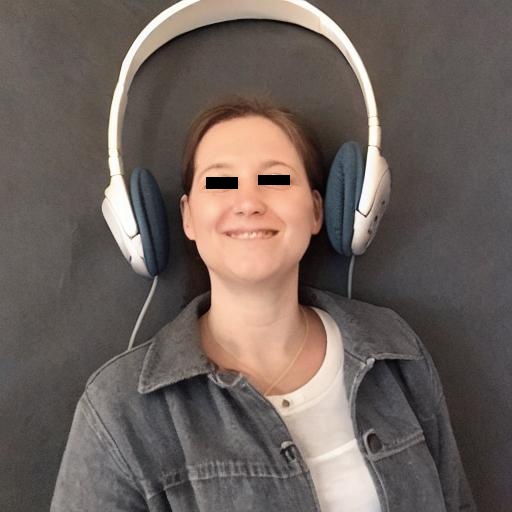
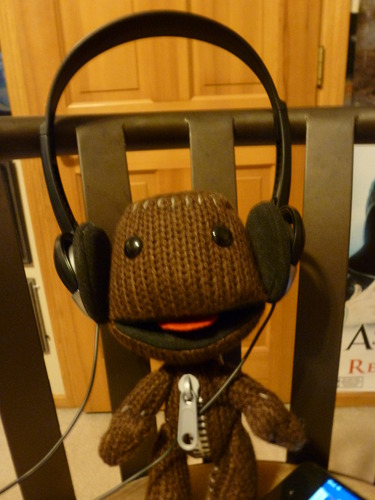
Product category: headphones
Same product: no